Kradolf-Schönenberg

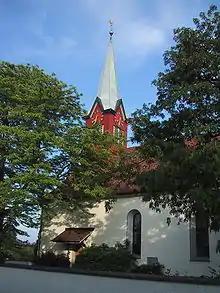
Church in Neukirch

From the , 857 or 28.0% were Roman Catholic, while 1,296 or 42.3% belonged to the Swiss Reformed Church. Of the rest of the population, there was 1 Old Catholic who belonged to the Christian Catholic Church of Switzerland there are 37 individuals (or about 1.21% of the population) who belong to the Orthodox Church, and there are 186 individuals (or about 6.07% of the population) who belong to another Christian church. There were 369 (or about 12.05% of the population) who are Islamic. There are 10 individuals (or about 0.33% of the population) who belong to another church (not listed on the census), 196 (or about 6.40% of the population) belong to no church, are agnostic or atheist, and 110 individuals (or about 3.59% of the population) did not answer the question.